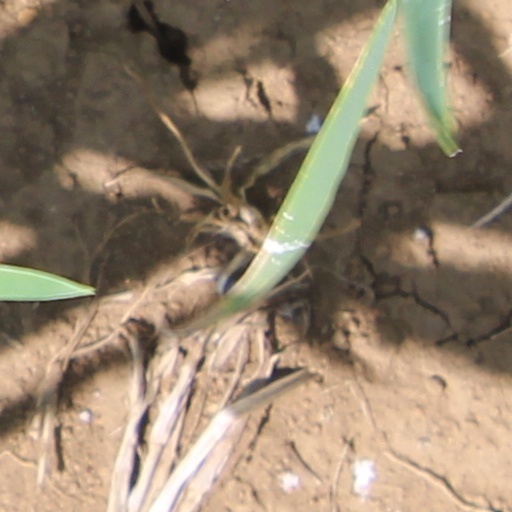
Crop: wheat